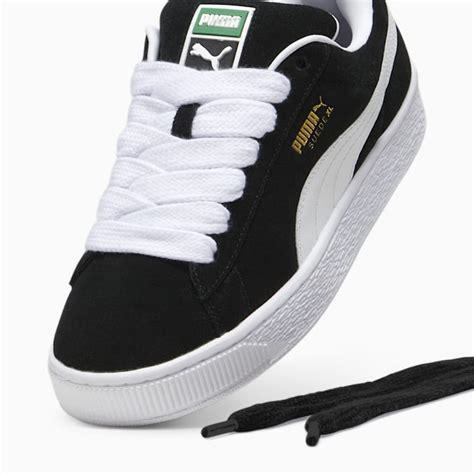
Brand: Puma
Model: Suede XL